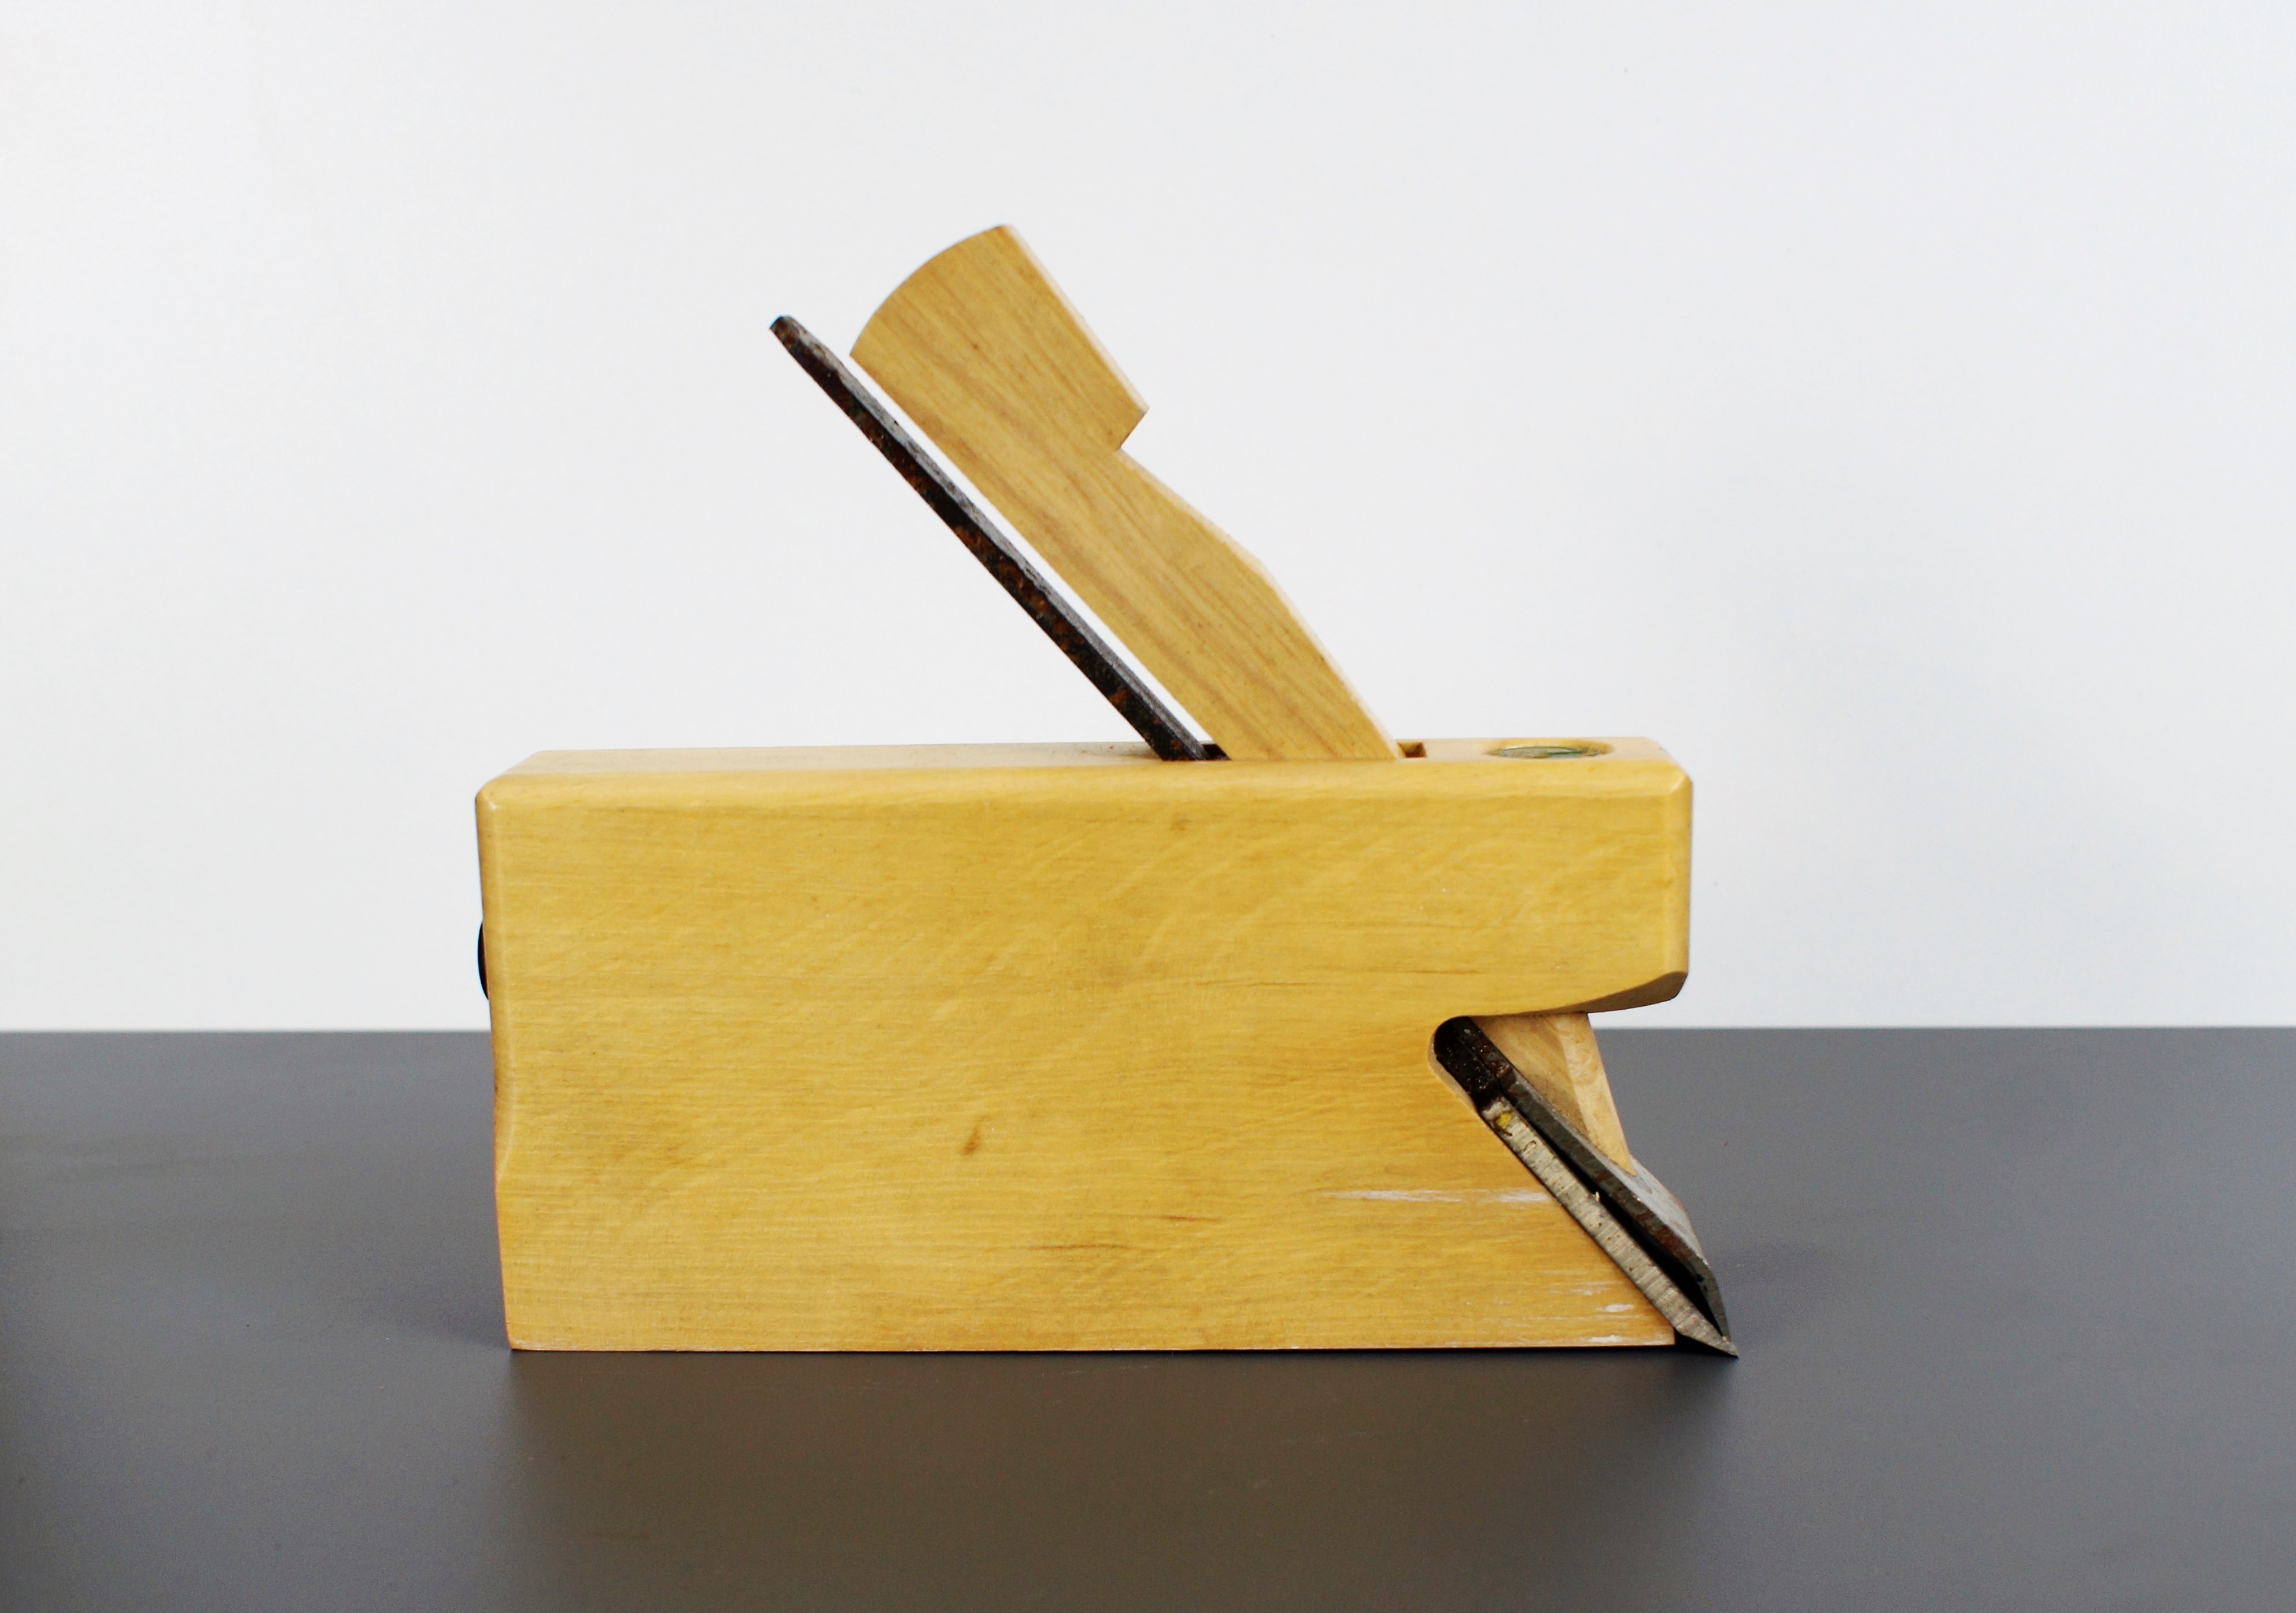
wood, tool, shelf, craft, room, wood work, product, carpenter, planer, woodworking, carpentry, edit, craftsmen, woodworks, wood cutting, schreiner, wood planer, furniture makers